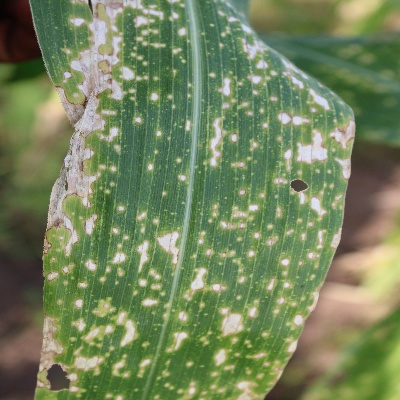
Crop: Maize
Condition: leaf spot